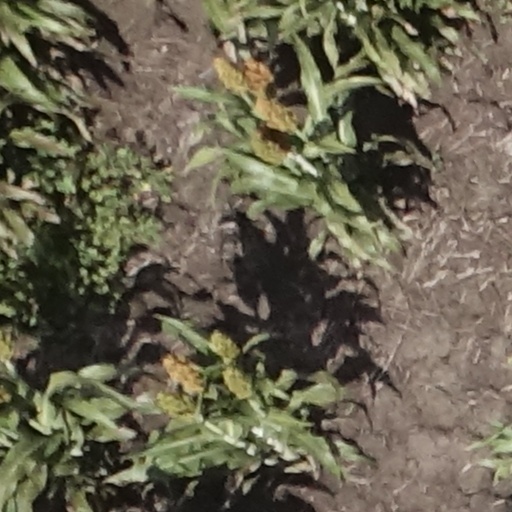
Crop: sorghum